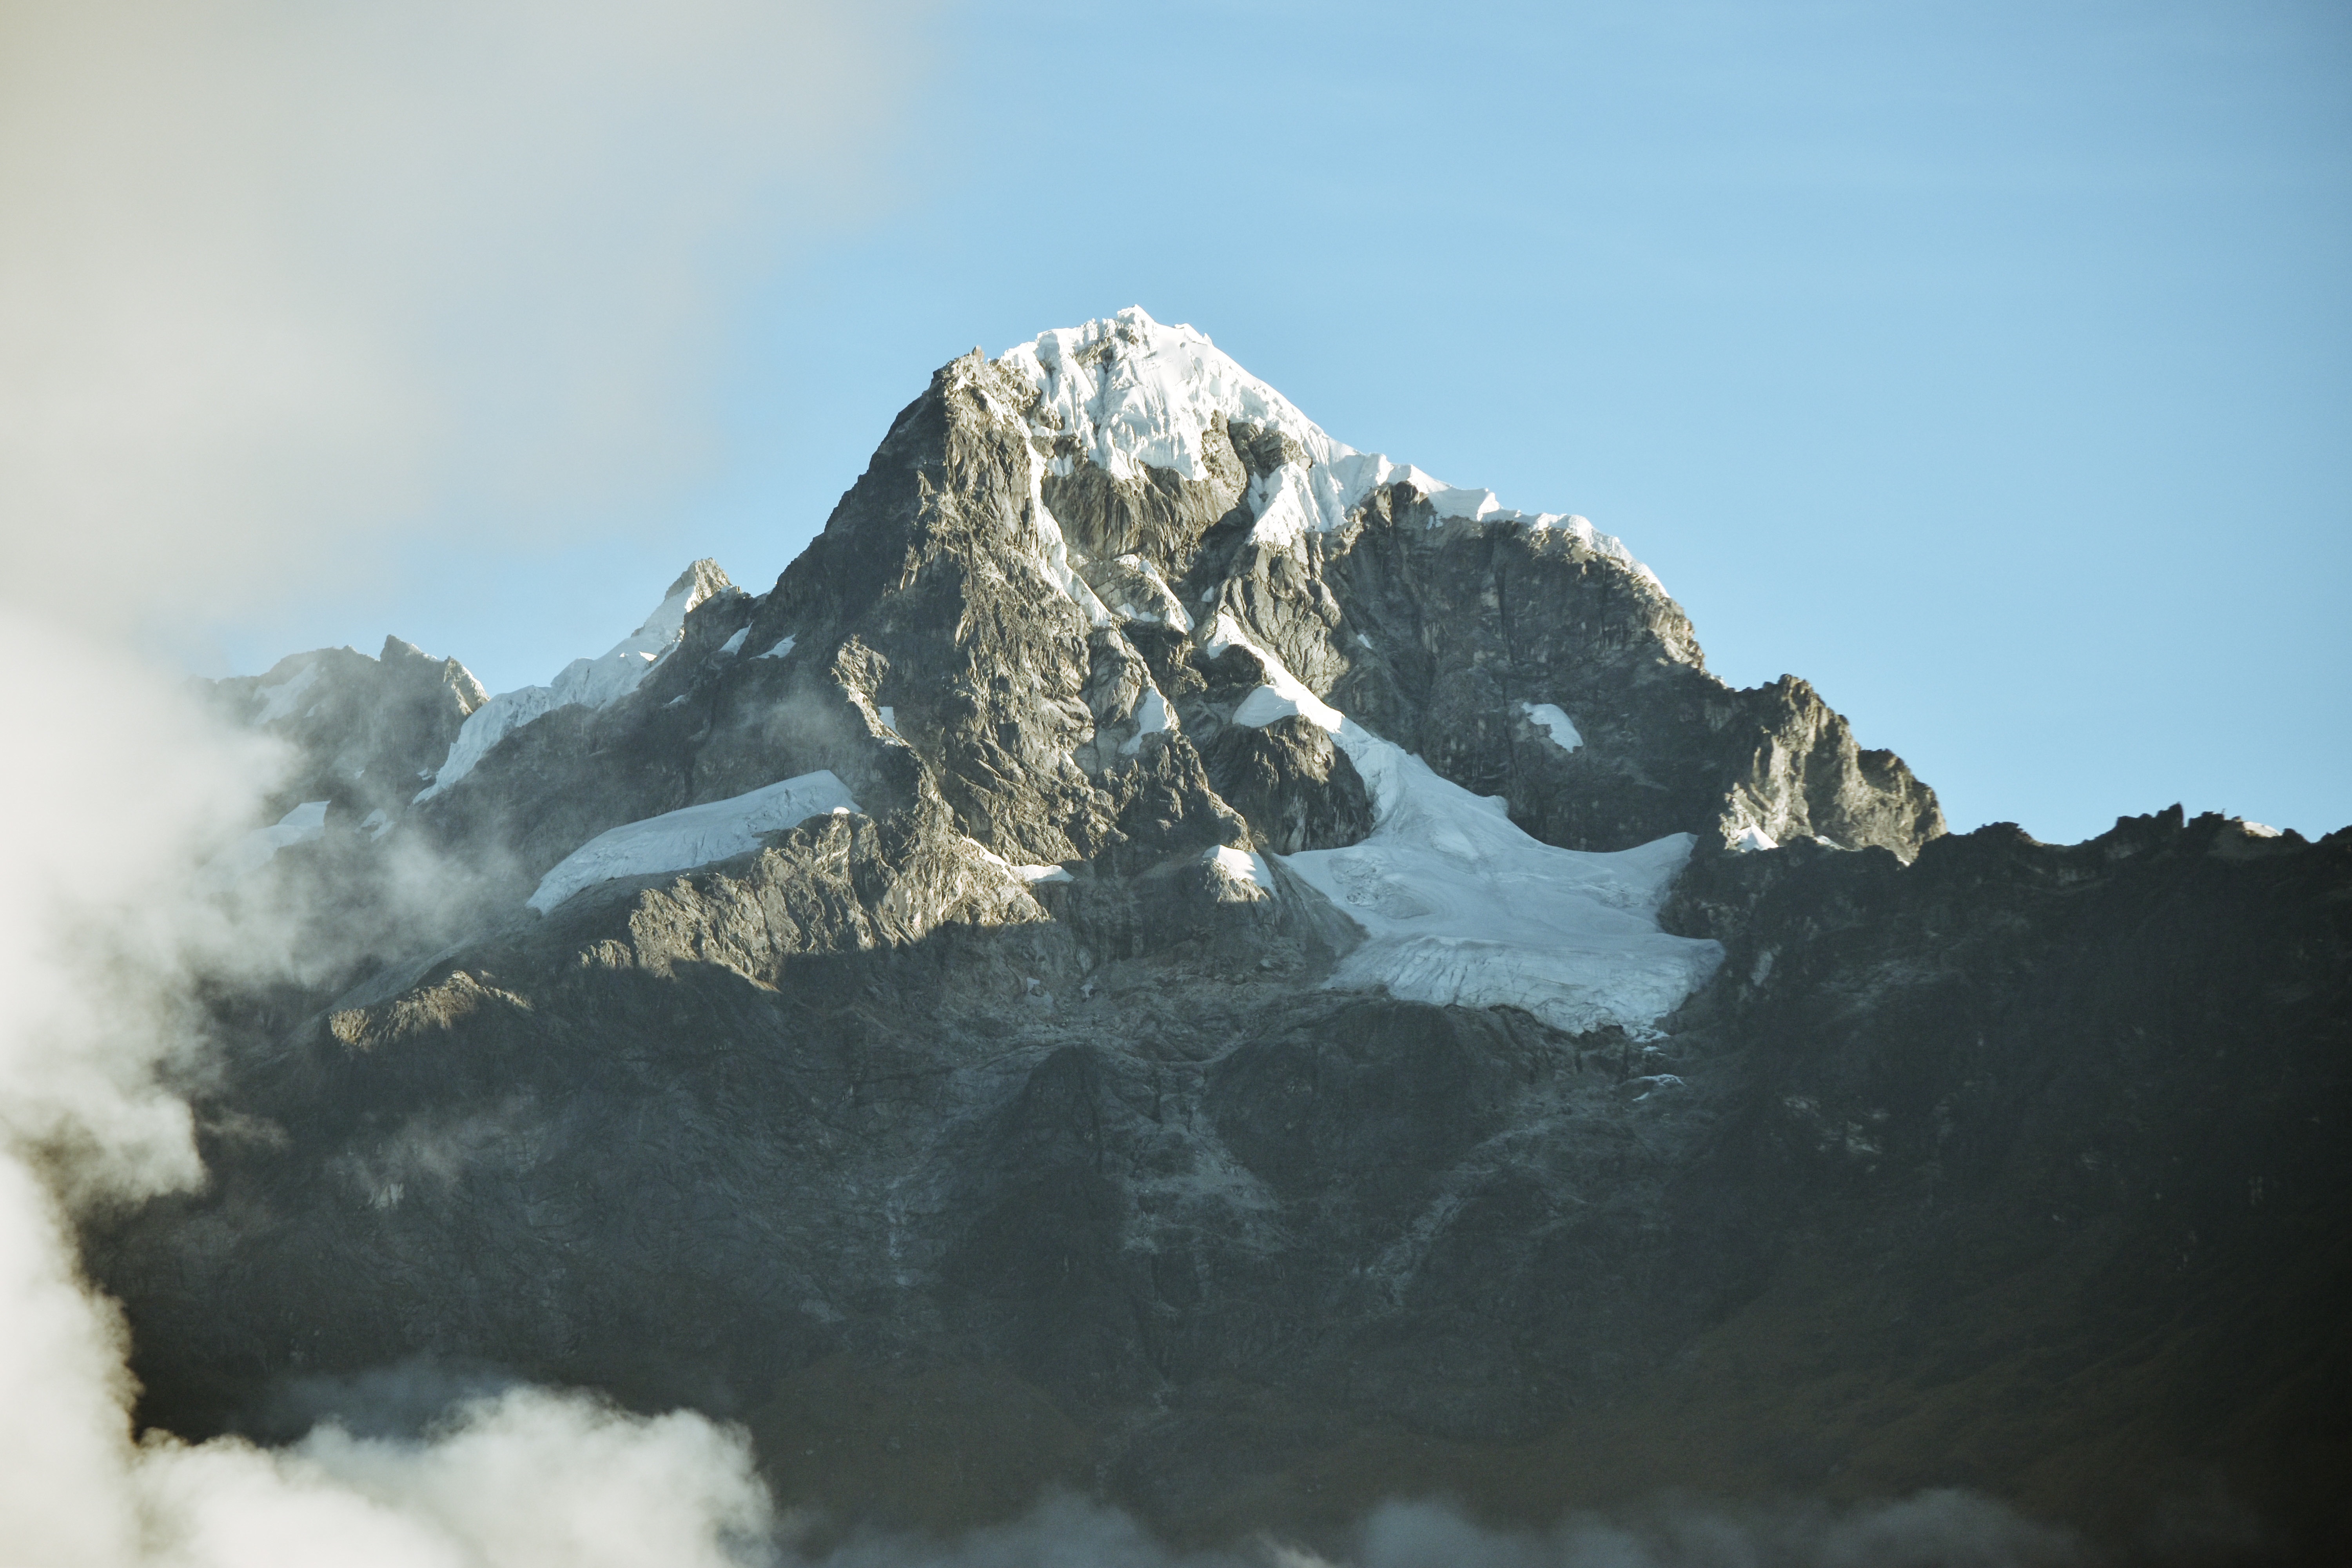
nature, rock, mountain, snow, cloud, wave, mountain range, terrain, ridge, summit, mountain peak, geology, alps, landform, geographical feature, atmospheric phenomenon, mountainous landforms, geological phenomenon